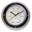
Label: clock